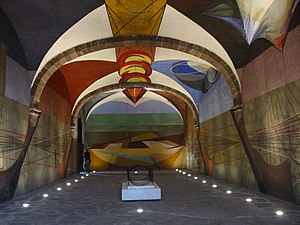
Muralismo / Billeder
Et ikke færdiggjort vægbillede fra 1940'erne af Alfaro Siqueiros i kulturcentret ved Escuela Nacional de Bellas Artes
Muralismo er betegnelse på en mexicansk kunstbevægelse der udviklede sig efter den mexicanske revolution i 1910'erne.